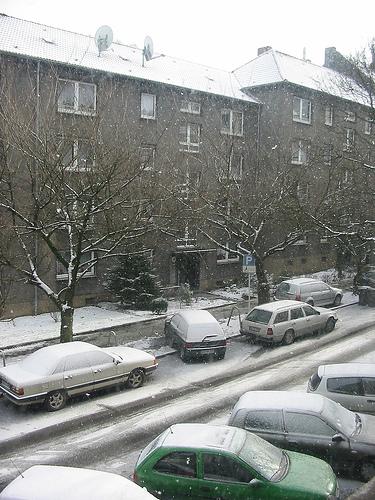
Weather: snow or frosty